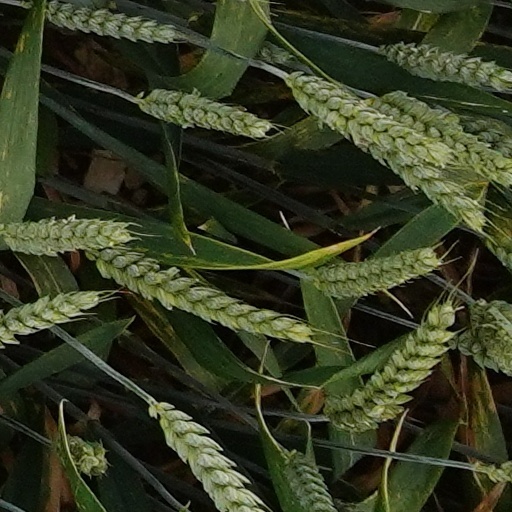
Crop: wheat